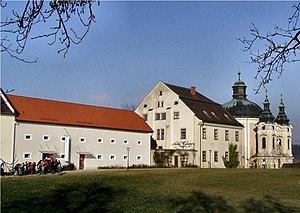
Christkindl est une commune cadastrale de Steyr en Haute-Autriche. Elle tient son nom de l'église de pèlerinage de l'Enfant-Jésus.